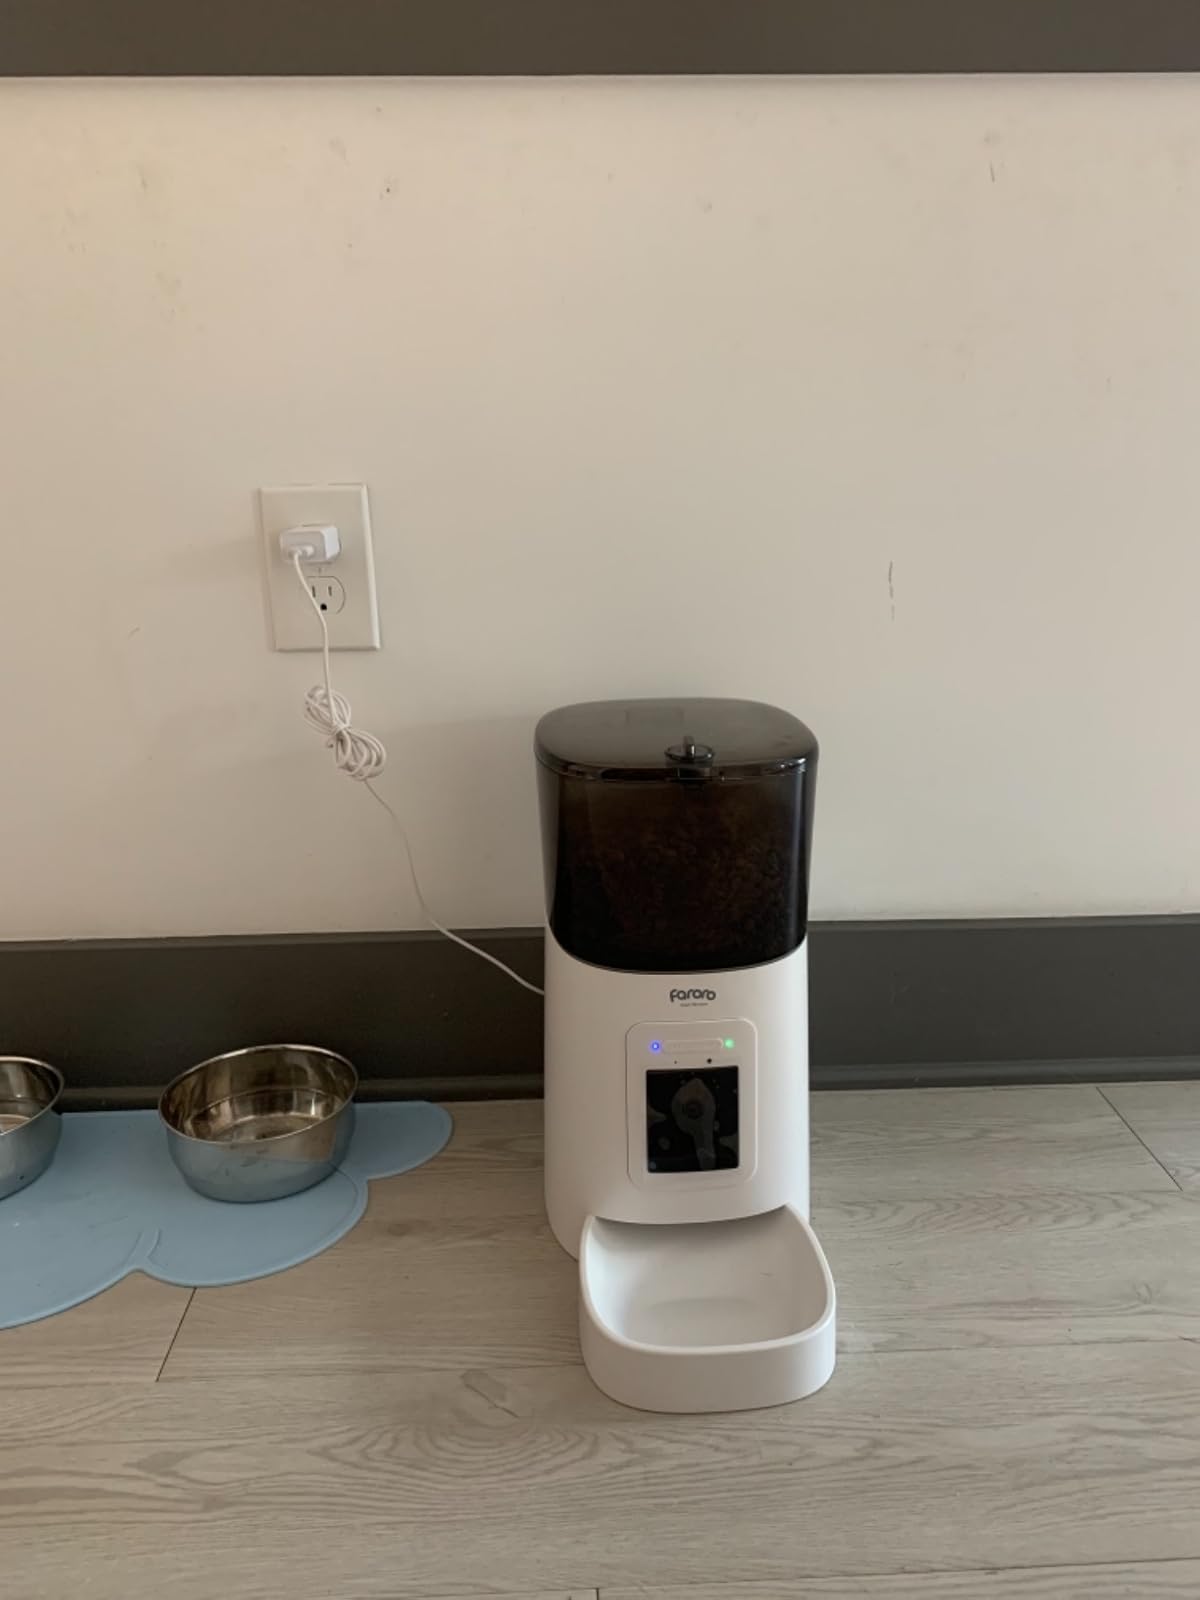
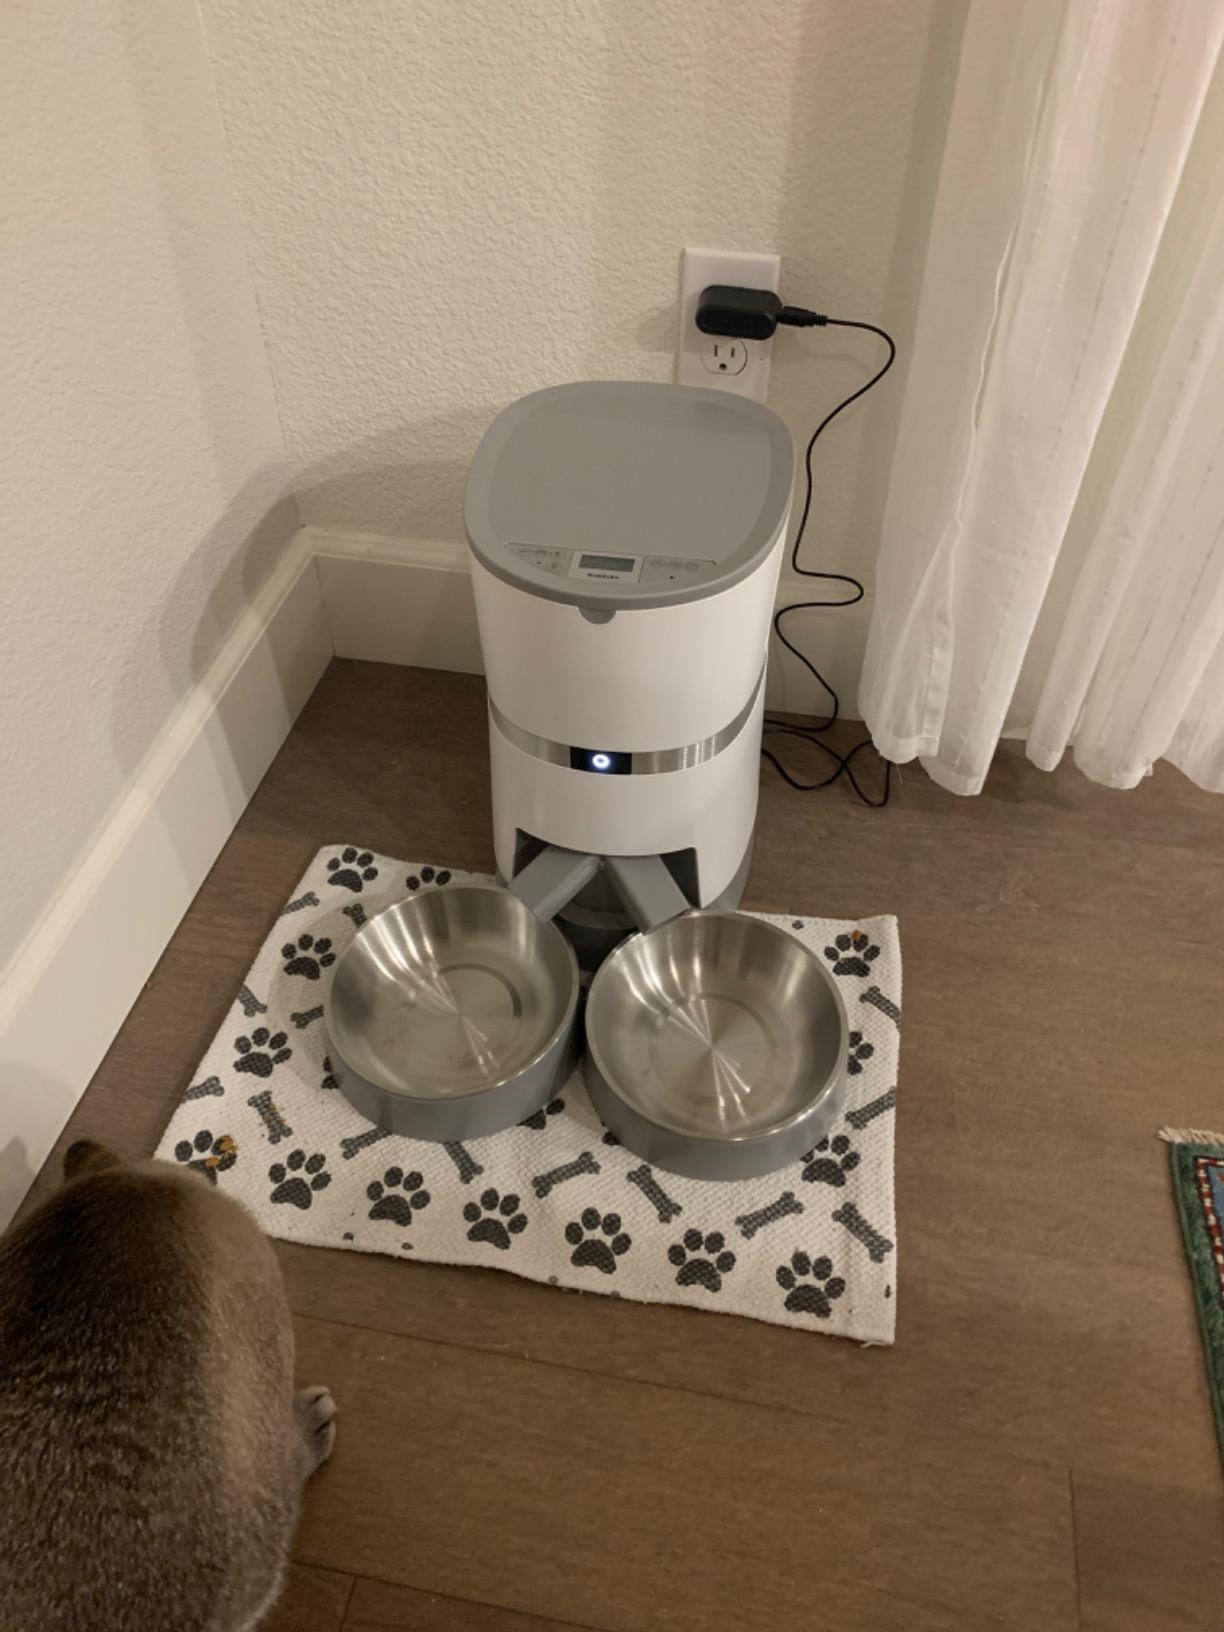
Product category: items_feeder
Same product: no